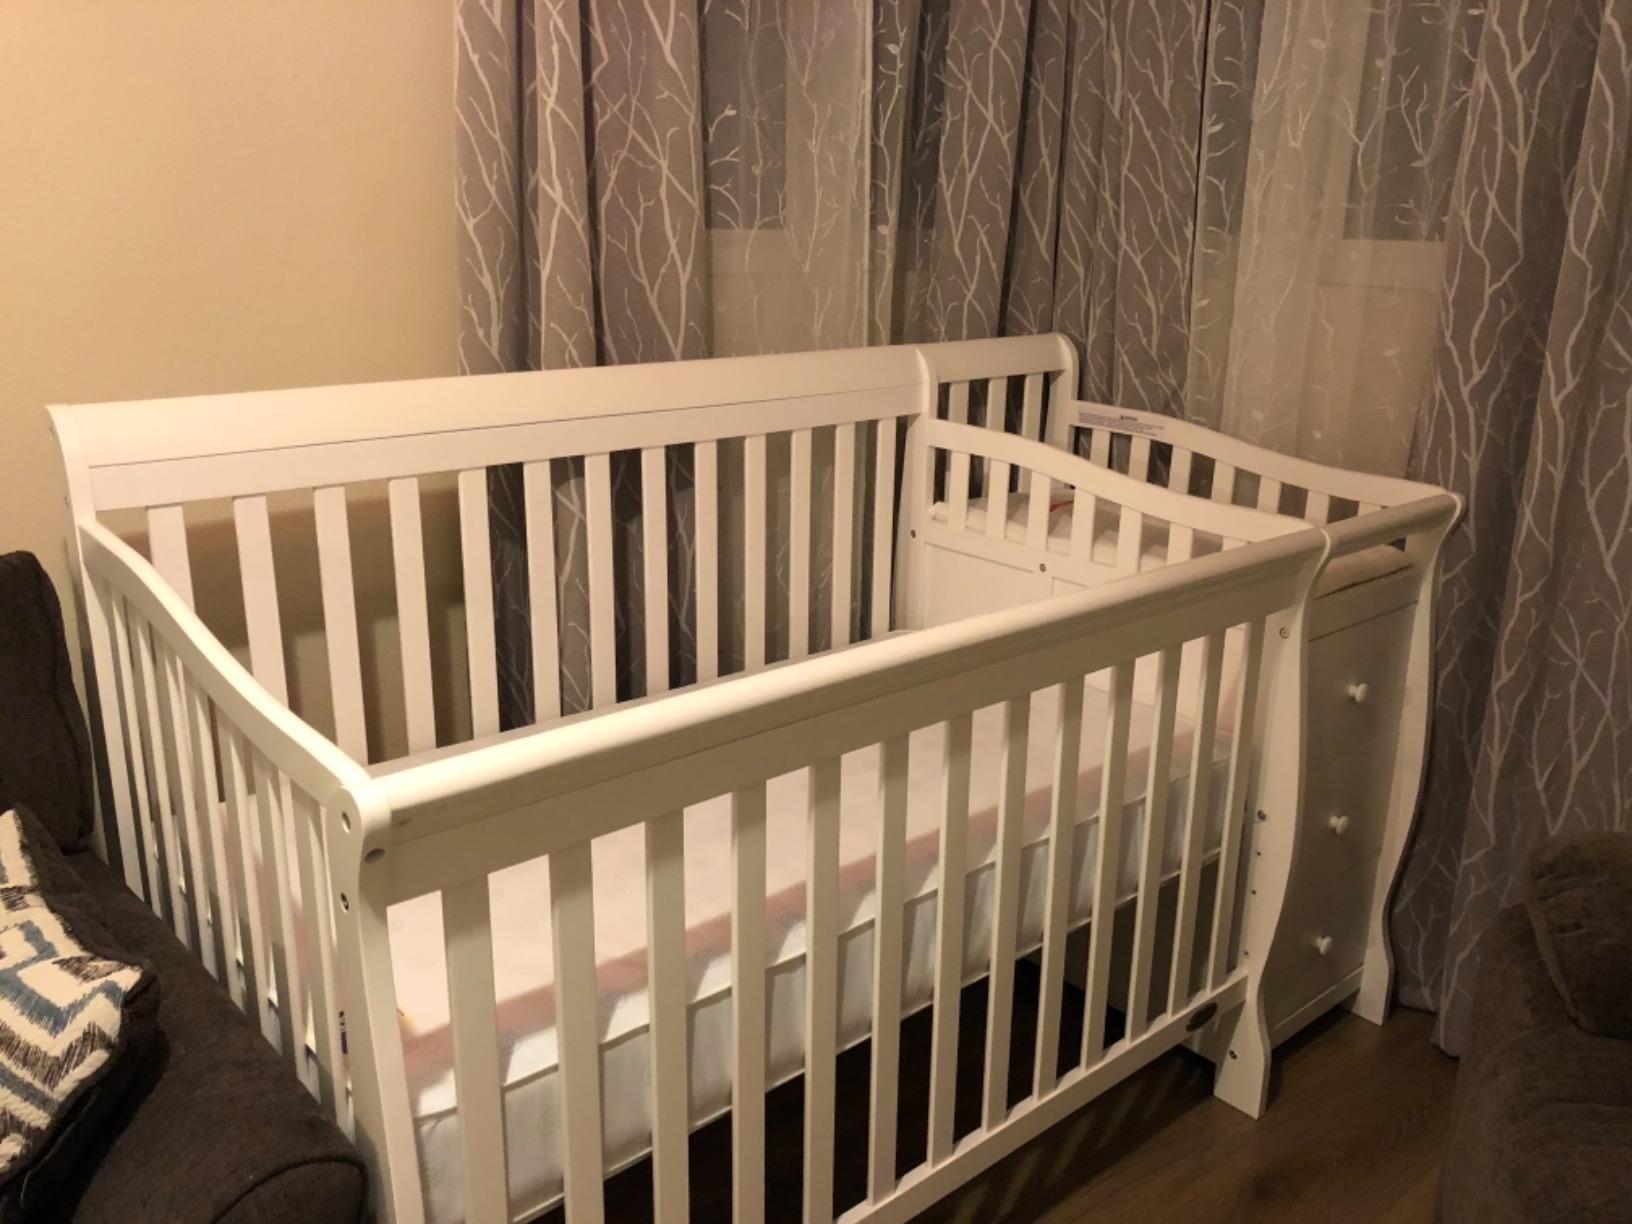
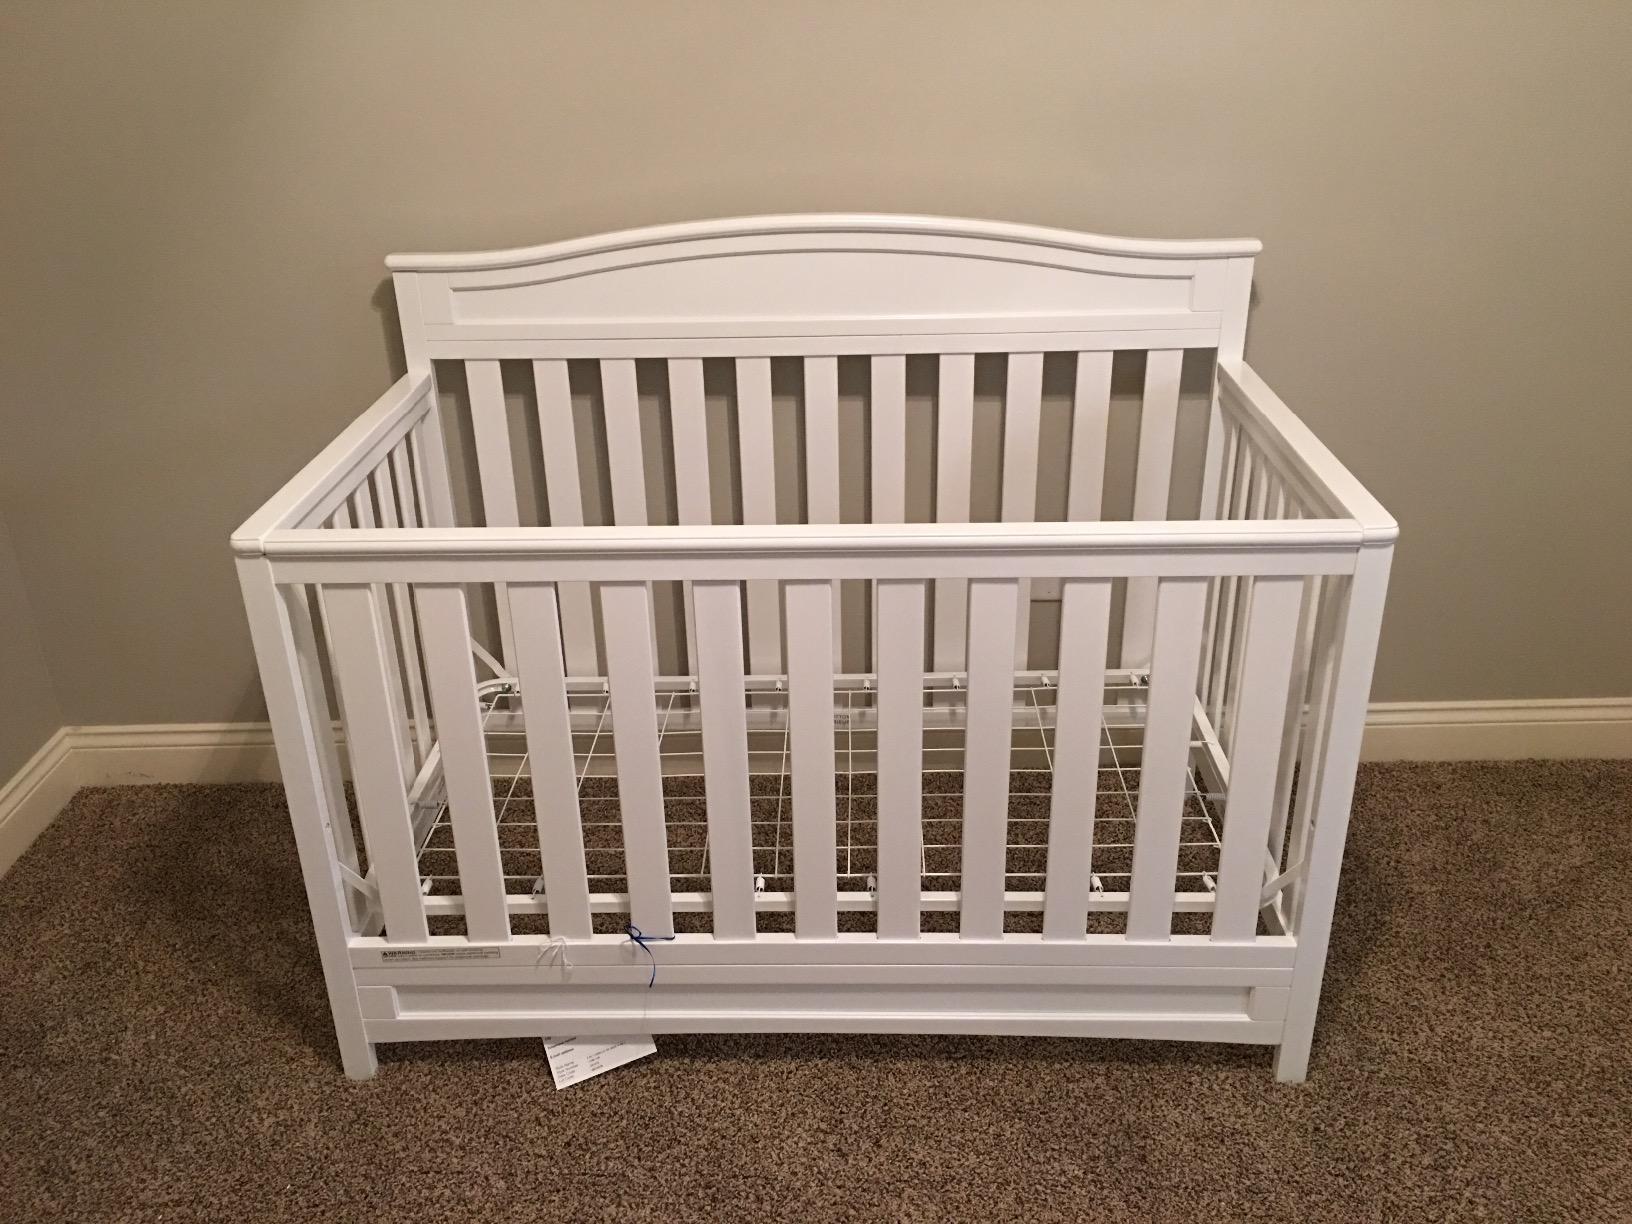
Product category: products_crib
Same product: no